Sean Morrison (footballer)

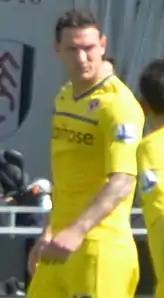
Morrison playing for Reading in 2013

On 14 January 2011, Swindon Town and Reading reached an agreement to transfer Morrison after a release clause in the player's contract was activated, with the deal completing four days later. Although the fee was officially undisclosed, it was reported to be between £250,000 and £300,000. Having failed to make an appearance for the club since signing, on 23 March 2011, he joined Huddersfield Town on loan until the end of the season, with Reading retaining 24-hour recall after the first month. Huddersfield had shown an interest in signing Morrison before his move to Reading, with the player favouring a move to his parent club. Signed as cover for the central defensive partnership of Peter Clarke and Jamie McCombe, Morrison was an unused substitute in four matches for Huddersfield but, after failing to make an appearance while on loan, Reading recalled Morrison from Huddersfield on 19 April. Despite never playing for the club, Huddersfield manager Lee Clark commented that he was "gutted" to lose Morrison, describing him as "a very good footballer and has shown a terrific attitude all the time." He made his Reading debut in a 2–1 defeat against Charlton Athletic in the second round of the League Cup on 23 August 2011, scoring a consolation goal in his first appearance for the club.